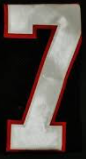
Number: 7